Franz Erhard Walther

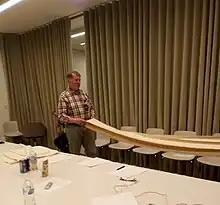

Born in 1939 in Fulda, Walther studied successively at the Werkkunstschule Offenbach and the Städelschule from 1957.